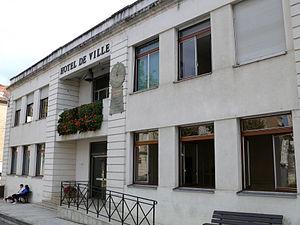
Vic-Fezensac - Hôtel de ville
Vic-Fezensac est une commune française située dans le département du Gers, en région Occitanie.